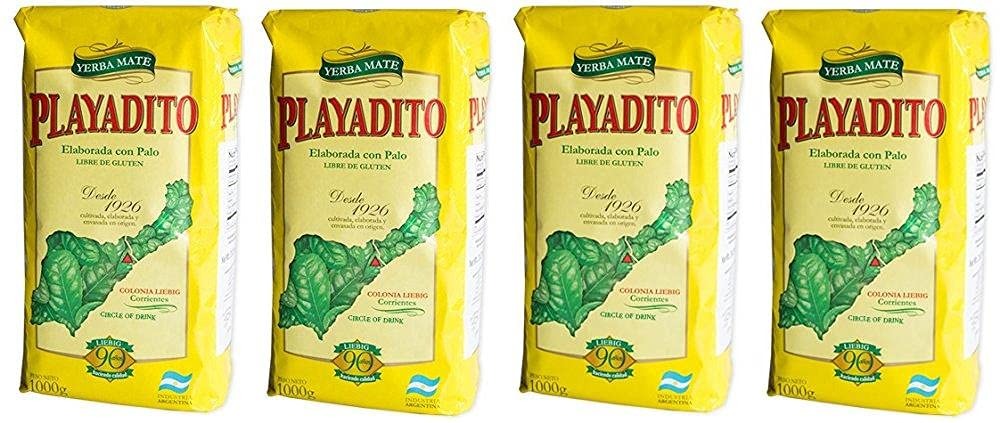
Item Name: Yerba Mate 1 kg. | 2.2 lbs. - 2 Pack. Set of 2
Value: 2.0
Unit: Count

Price: 48.5